Salvadoran literature

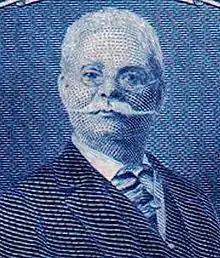
Juan José Cañas.

The history of "modernismo" in El Salvador dates to the controversy over the influence of romanticism that took place in the pages of "La Juventud". "La Juventud" denounced the teaching of Fernando Velarde, a Spaniard who lived in the country during the 1870s, influencing young writers with his dreamy and grandiloquent poetry. His teaching produced poetic work influenced by Spanish romanticism. Among these authors were Juan José Cañas (1826–1918) (lyricist of the national anthem), Rafael Cabrera, Dolores Arias, Antonio Guevara Valdés, and Isaac Ruiz Araujo.